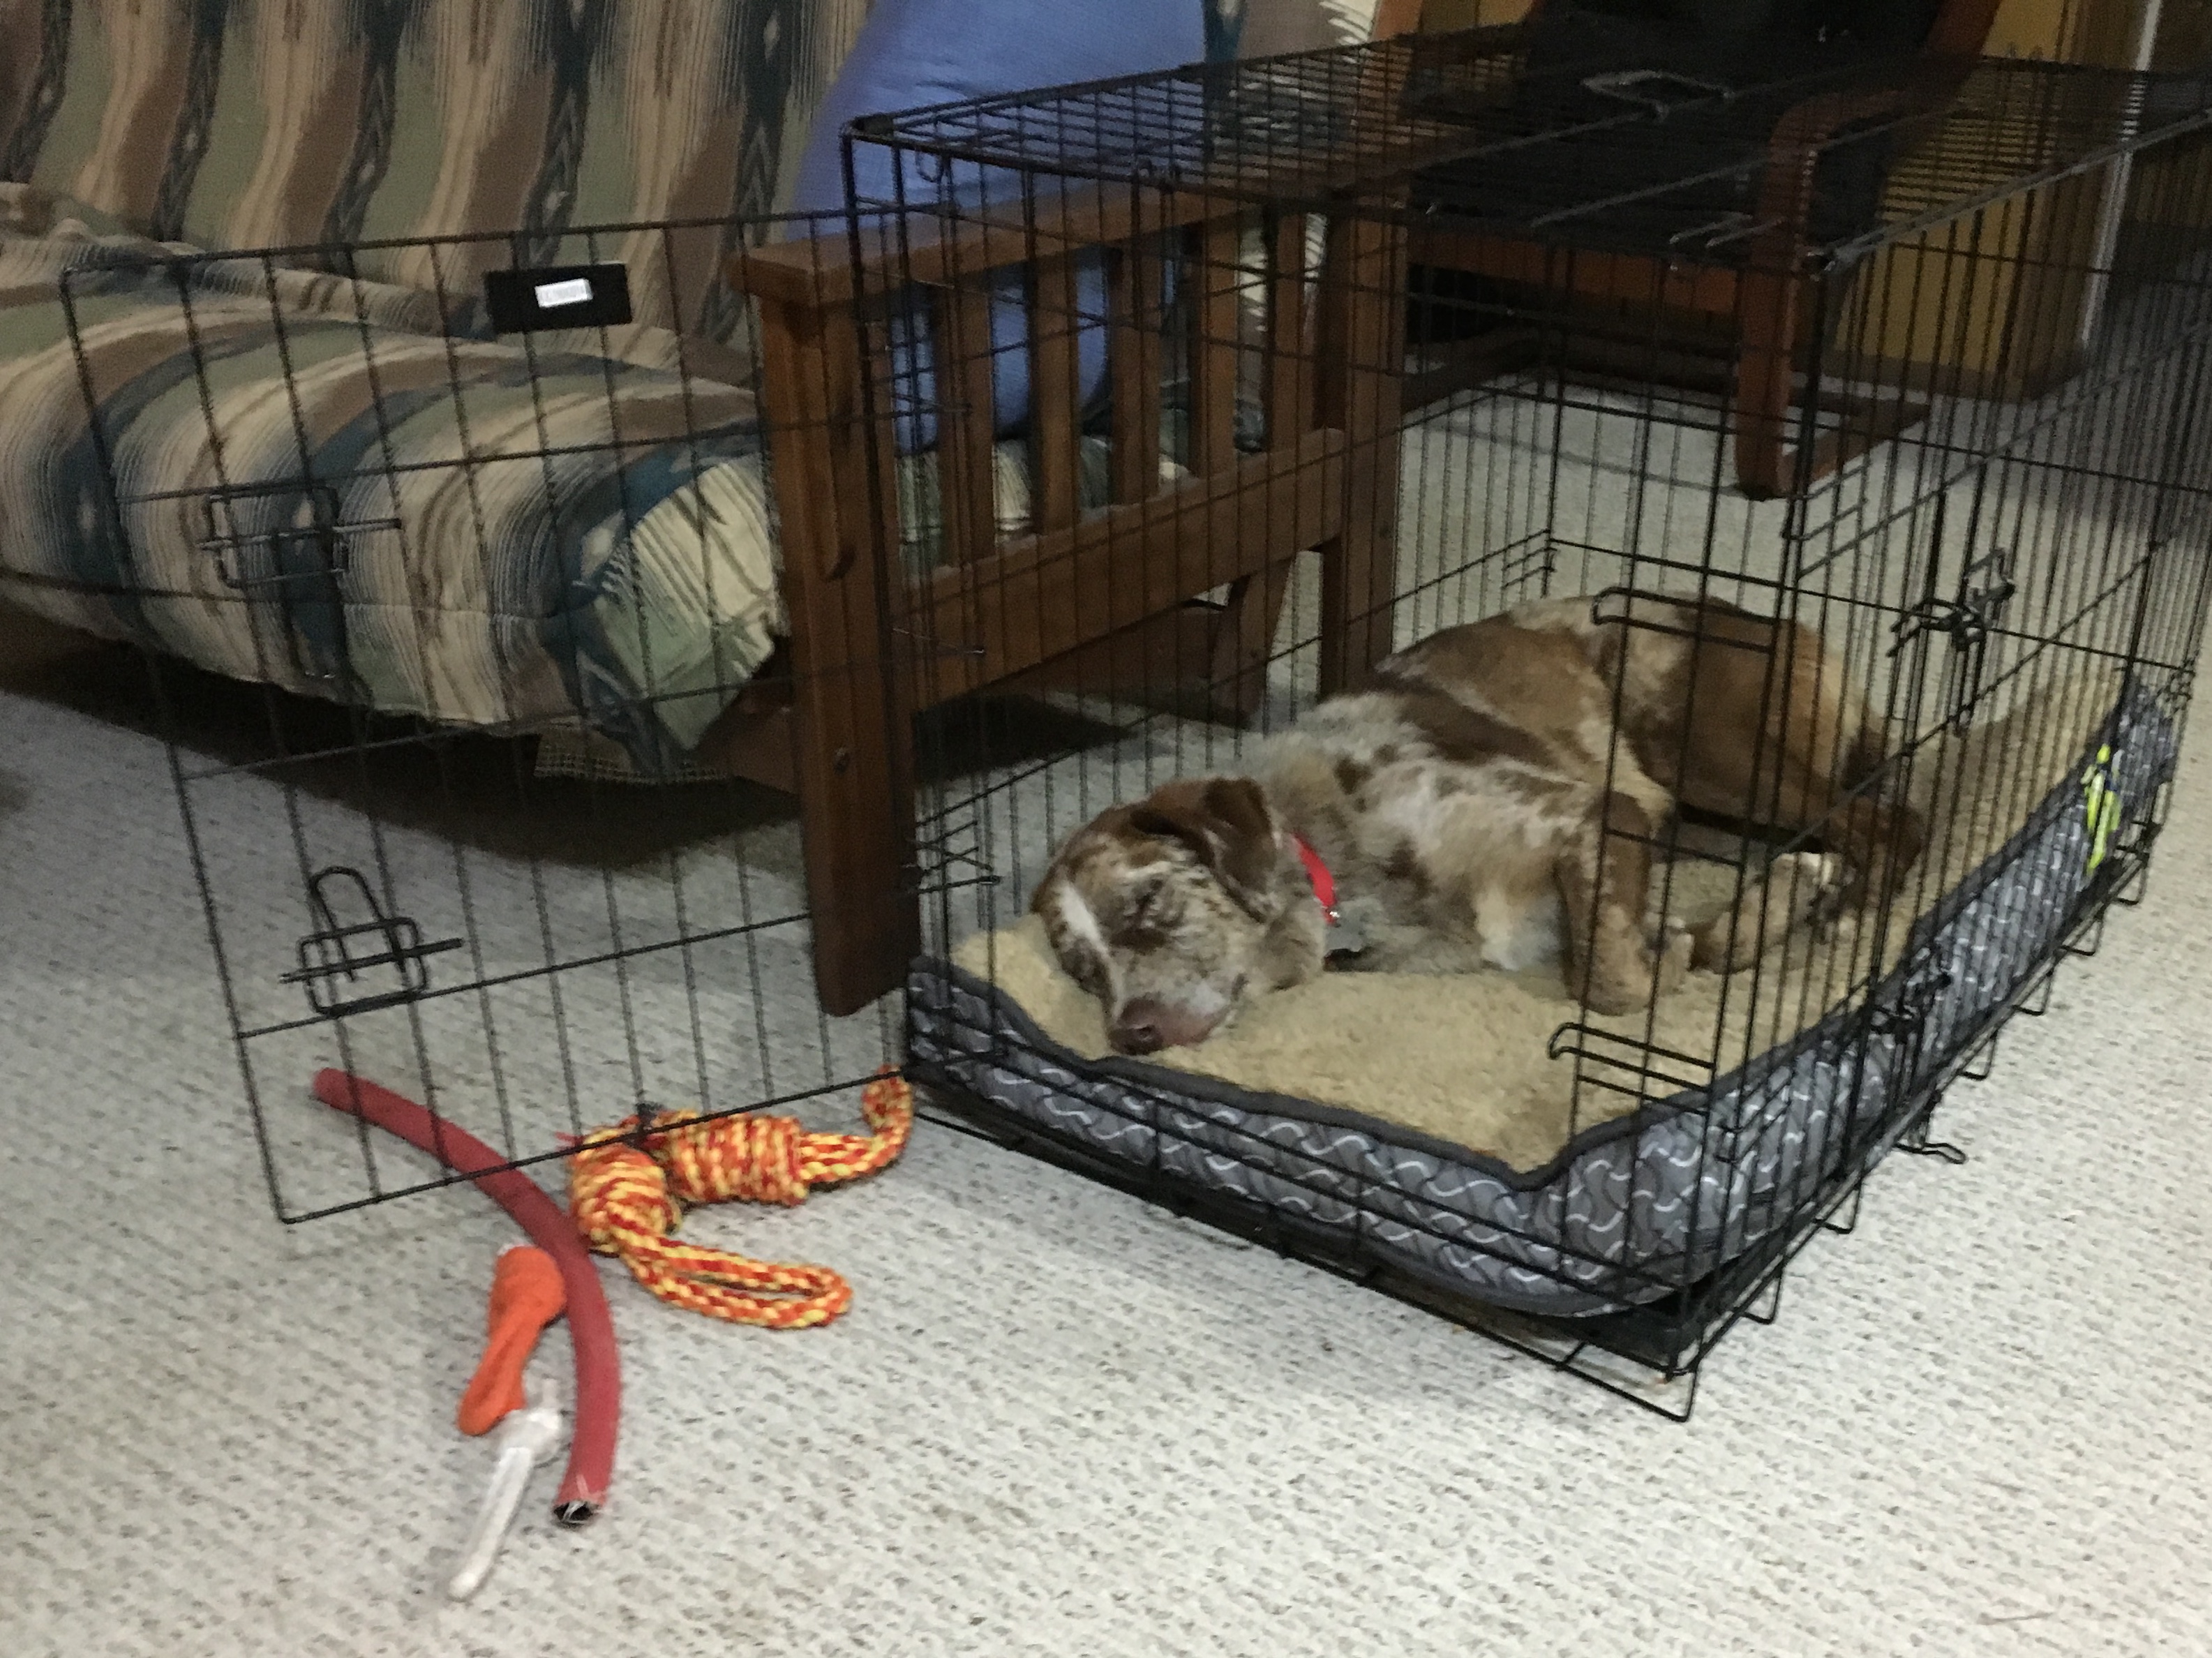
felix, animal shelter, dog crate